List of Once Upon a Time characters

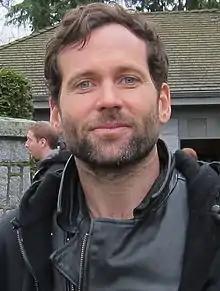
Eion Bailey

Jiminy Cricket/Dr. Archibald Hopper (seasons 1–4, 6–7), portrayed by Raphael Sbarge, Morgan Roff, and Adam Young, is the son of con artists who desires to live an honest life but is too weak-willed to leave his family. In the Enchanted Forest, after accidentally turning a couple into puppets, Jiminy gains the help of the Blue Fairy to make amends with the couple's son, Geppetto. The Blue Fairy turns him into a cricket and he serves as Geppetto's conscience. After the curse is cast, he becomes Dr. Archibald Hopper, Storybrooke's psychotherapist. He also owns a dalmatian dog named Pongo. After the curse breaks, he is reunited with his former friends. He later officiates Emma and Killian's wedding.